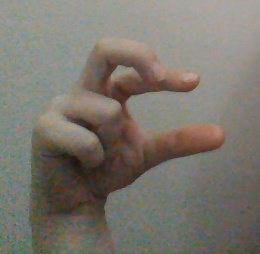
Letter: thal